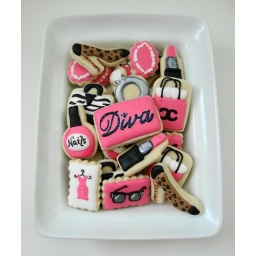
Fits nicely in my cute little plate =)